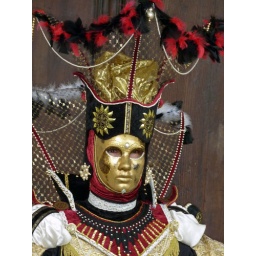
Man in gold with red and black feathers (P1000492a)